Sofia Gisberg

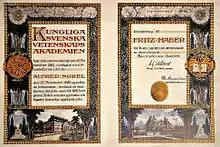
Nobel prize diploma for Fritz Haber designed by Sofia Gisberg

Sofia Gisberg (1854–1926) was a Swedish sculptor, textile artist and educator. From 1887, she taught at Tekniska Skolan, where she became director of women students until 1925, modernizing the teaching of textile arts. She is also remembered for designing the fountain in Vängåvan Park, Sundsvall, for her church textiles and for creating certificates for Nobel prizewinners. Examples of her work are in the collection of Stockholm's National Museum.